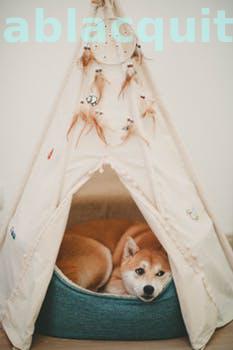
Label: Watermark